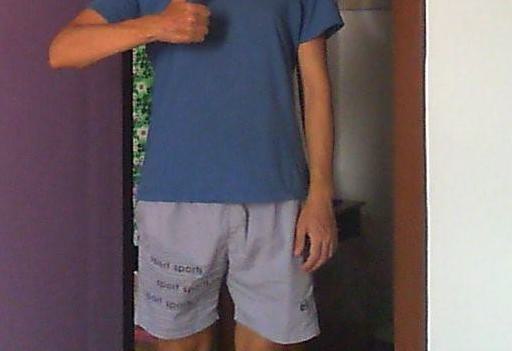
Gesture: no_gesture